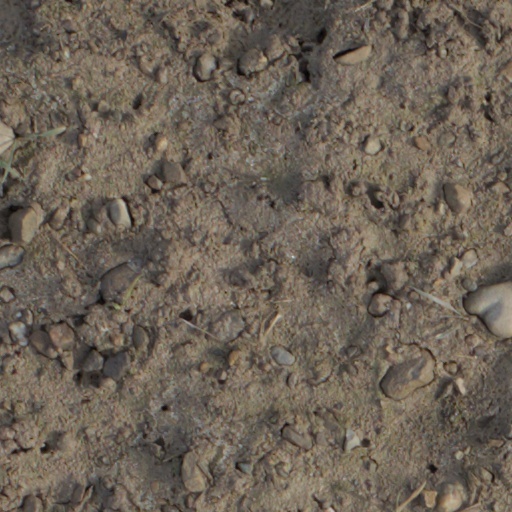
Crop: wheat